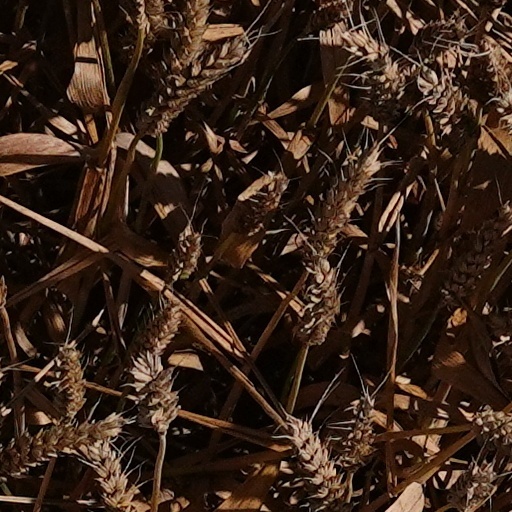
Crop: wheat